Charles Wyndham, 2nd Earl of Egremont

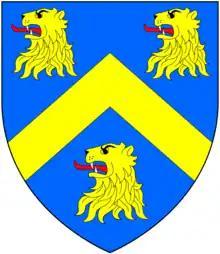
Arms of Wyndham: "Azure, a chevron between three lion's heads erased or"

Charles Wyndham, 2nd Earl of Egremont, PC (19 August 171021 August 1763), of Orchard Wyndham in Somerset, Petworth House in Sussex, and of Egremont House in Mayfair, London, was a British statesman who served as Secretary of State for the Southern Department from 1761 to 1763.